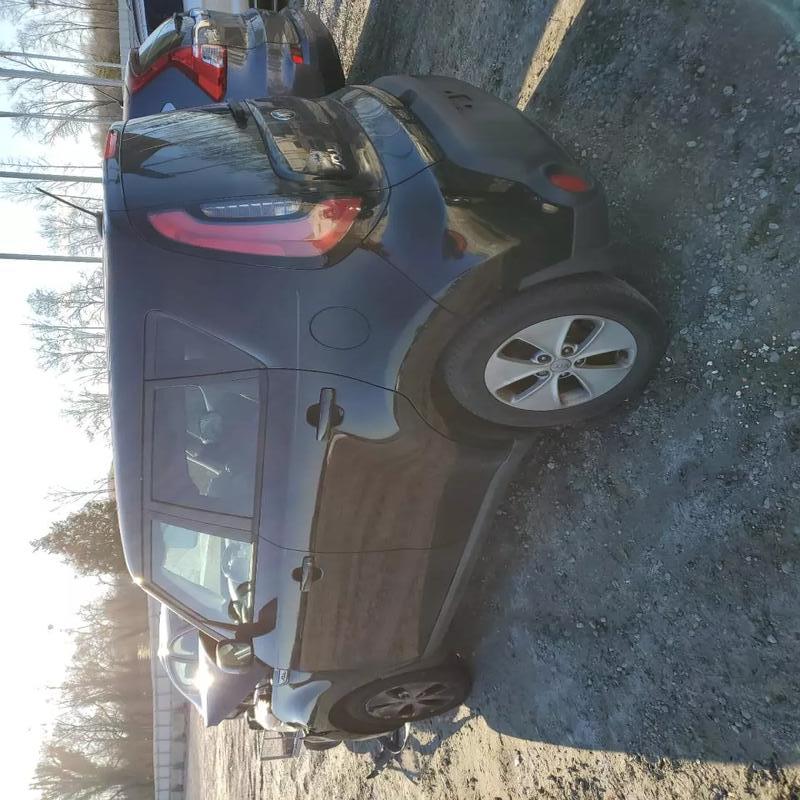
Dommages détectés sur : capot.
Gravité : mineur